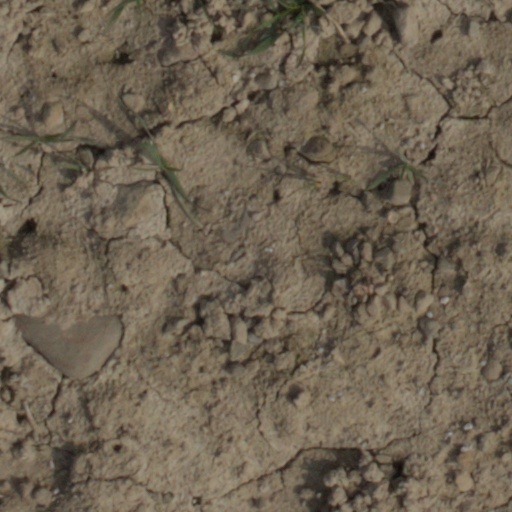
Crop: wheat